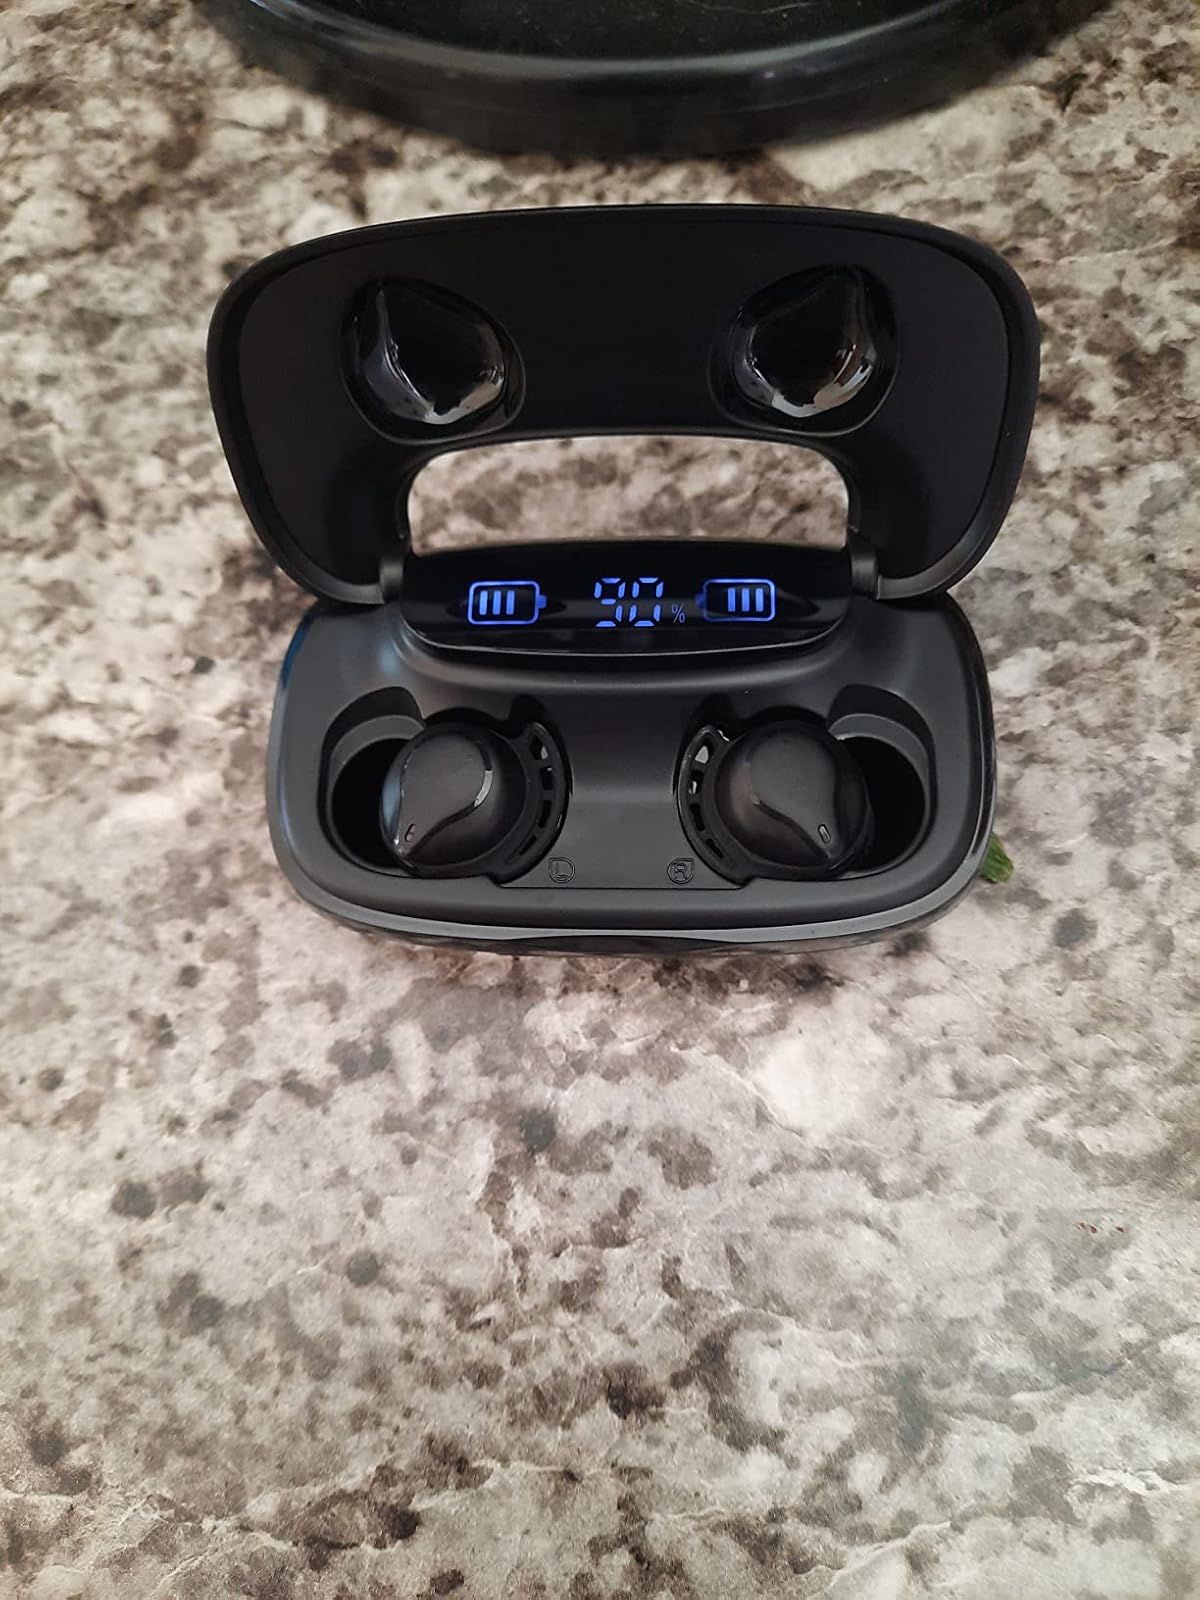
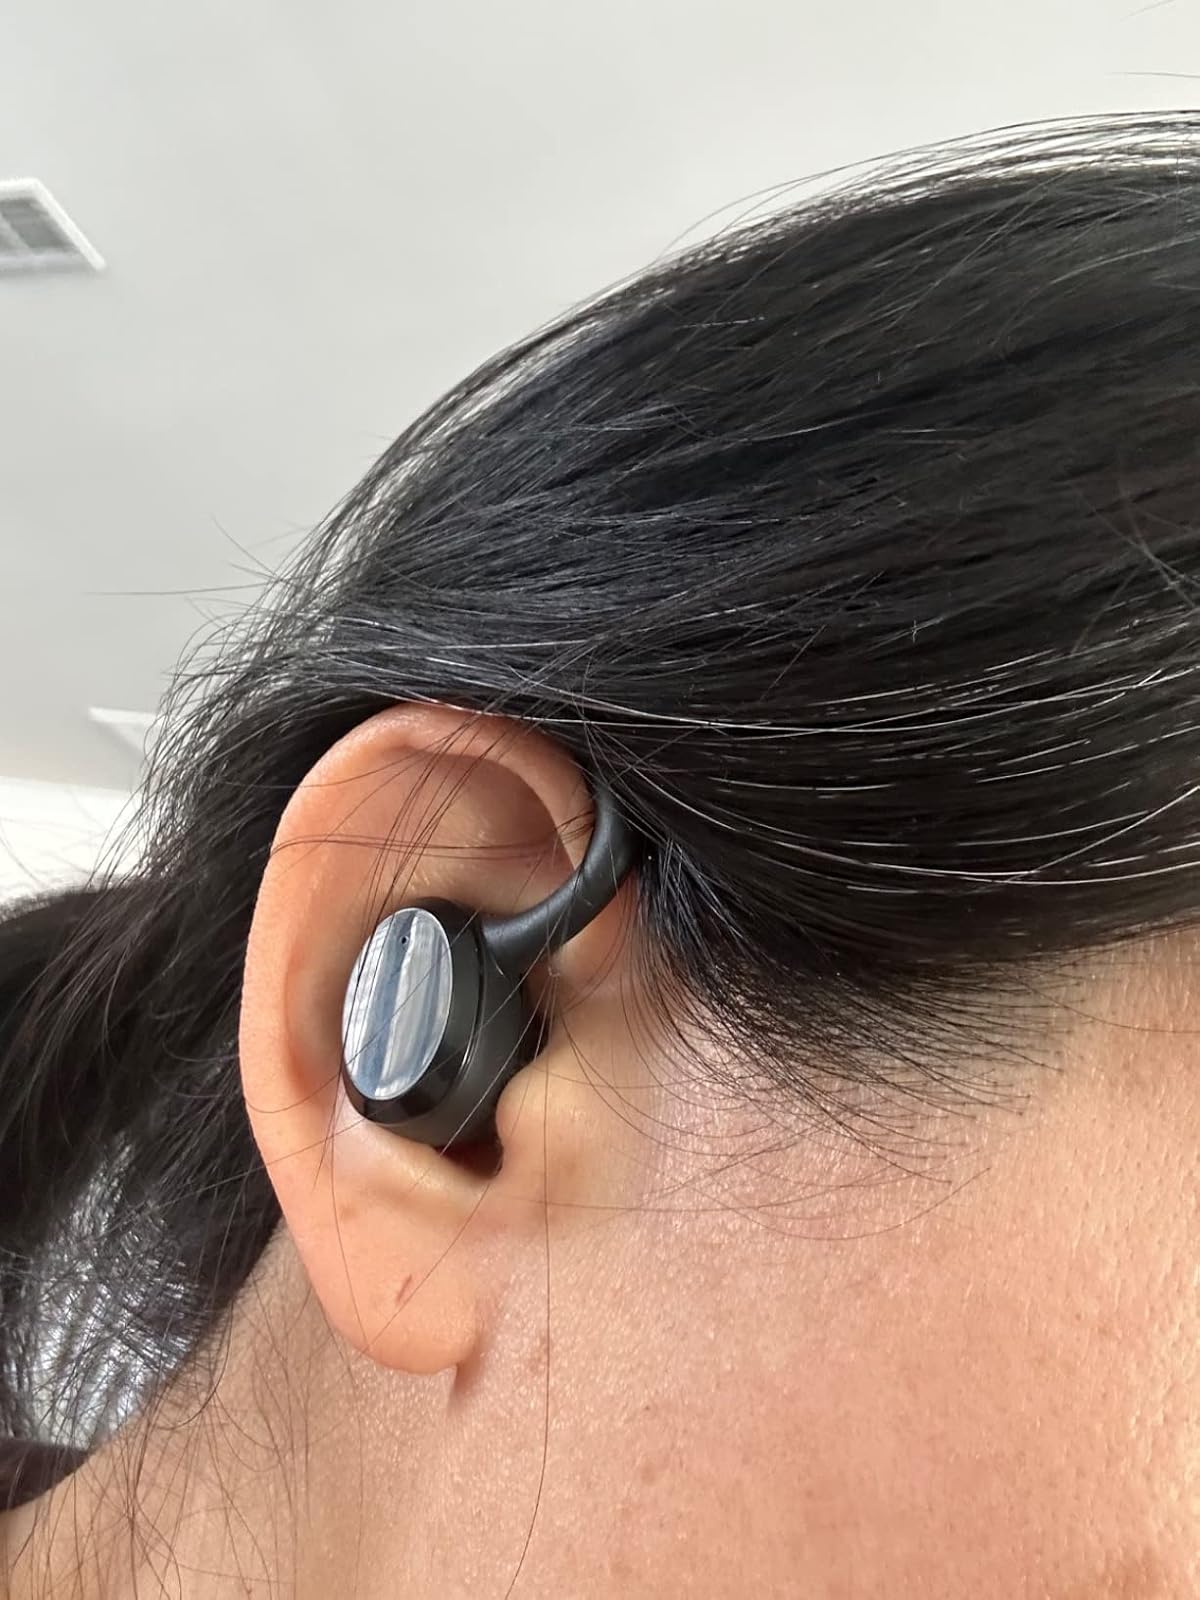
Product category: earbuds
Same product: no